Earl of Argyll's Regiment of Foot

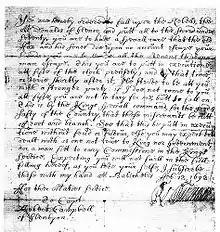
Glencoe; Duncanson's written orders to Glenlyon

Still partially trained and understrength, in July 1689 the Argylls were used to garrison Perth after the Jacobite victory at Killiecrankie. A year later they moved to the new military base at Fort William as part of the force responsible for pacifying the Highlands. This was commanded by Colonel John Hill, the military governor and included Hill's own regiment under Lt-Colonel Hamilton which is sometimes confused with the Argylls. The next 18 months were spent retaking or destroying Jacobite strongpoints including Castle Stalker, Duart Castle and Cairnburgh Castle.